Prospect Park Historic District (Davenport, Iowa)

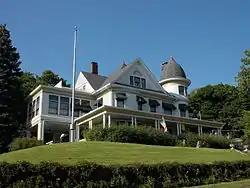
Jules deLescaille House

Houses in Prospect Park are very large, and are set back on spacious lots. The houses are late Queen Anne style, Neoclassical, and Tudor Revival and date from 1895 to 1925. One of the most prominent houses in the district is Hillside, a Georgian Revival style house located on the crest of the bluff at East River Drive and Mississippi Avenue. There is also a brick apartment building built after 1925 at 1022 Mississippi Avenue that does not fit in well with the surrounding single-family houses.